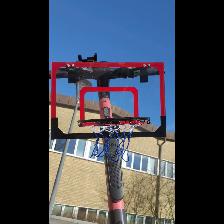
Label: NonHuman